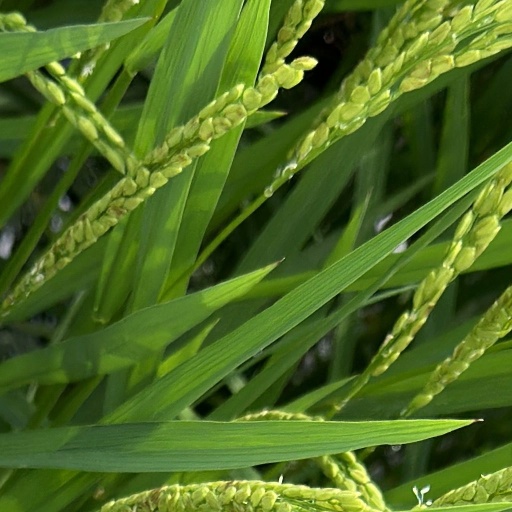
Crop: rice